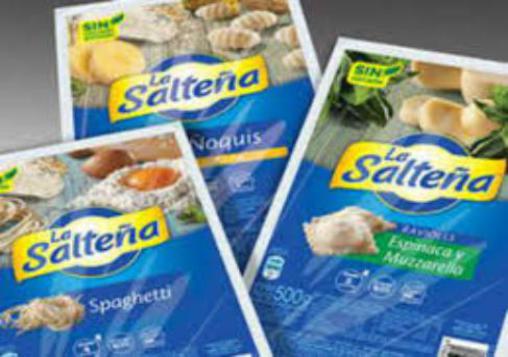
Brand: la saltena
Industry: Food